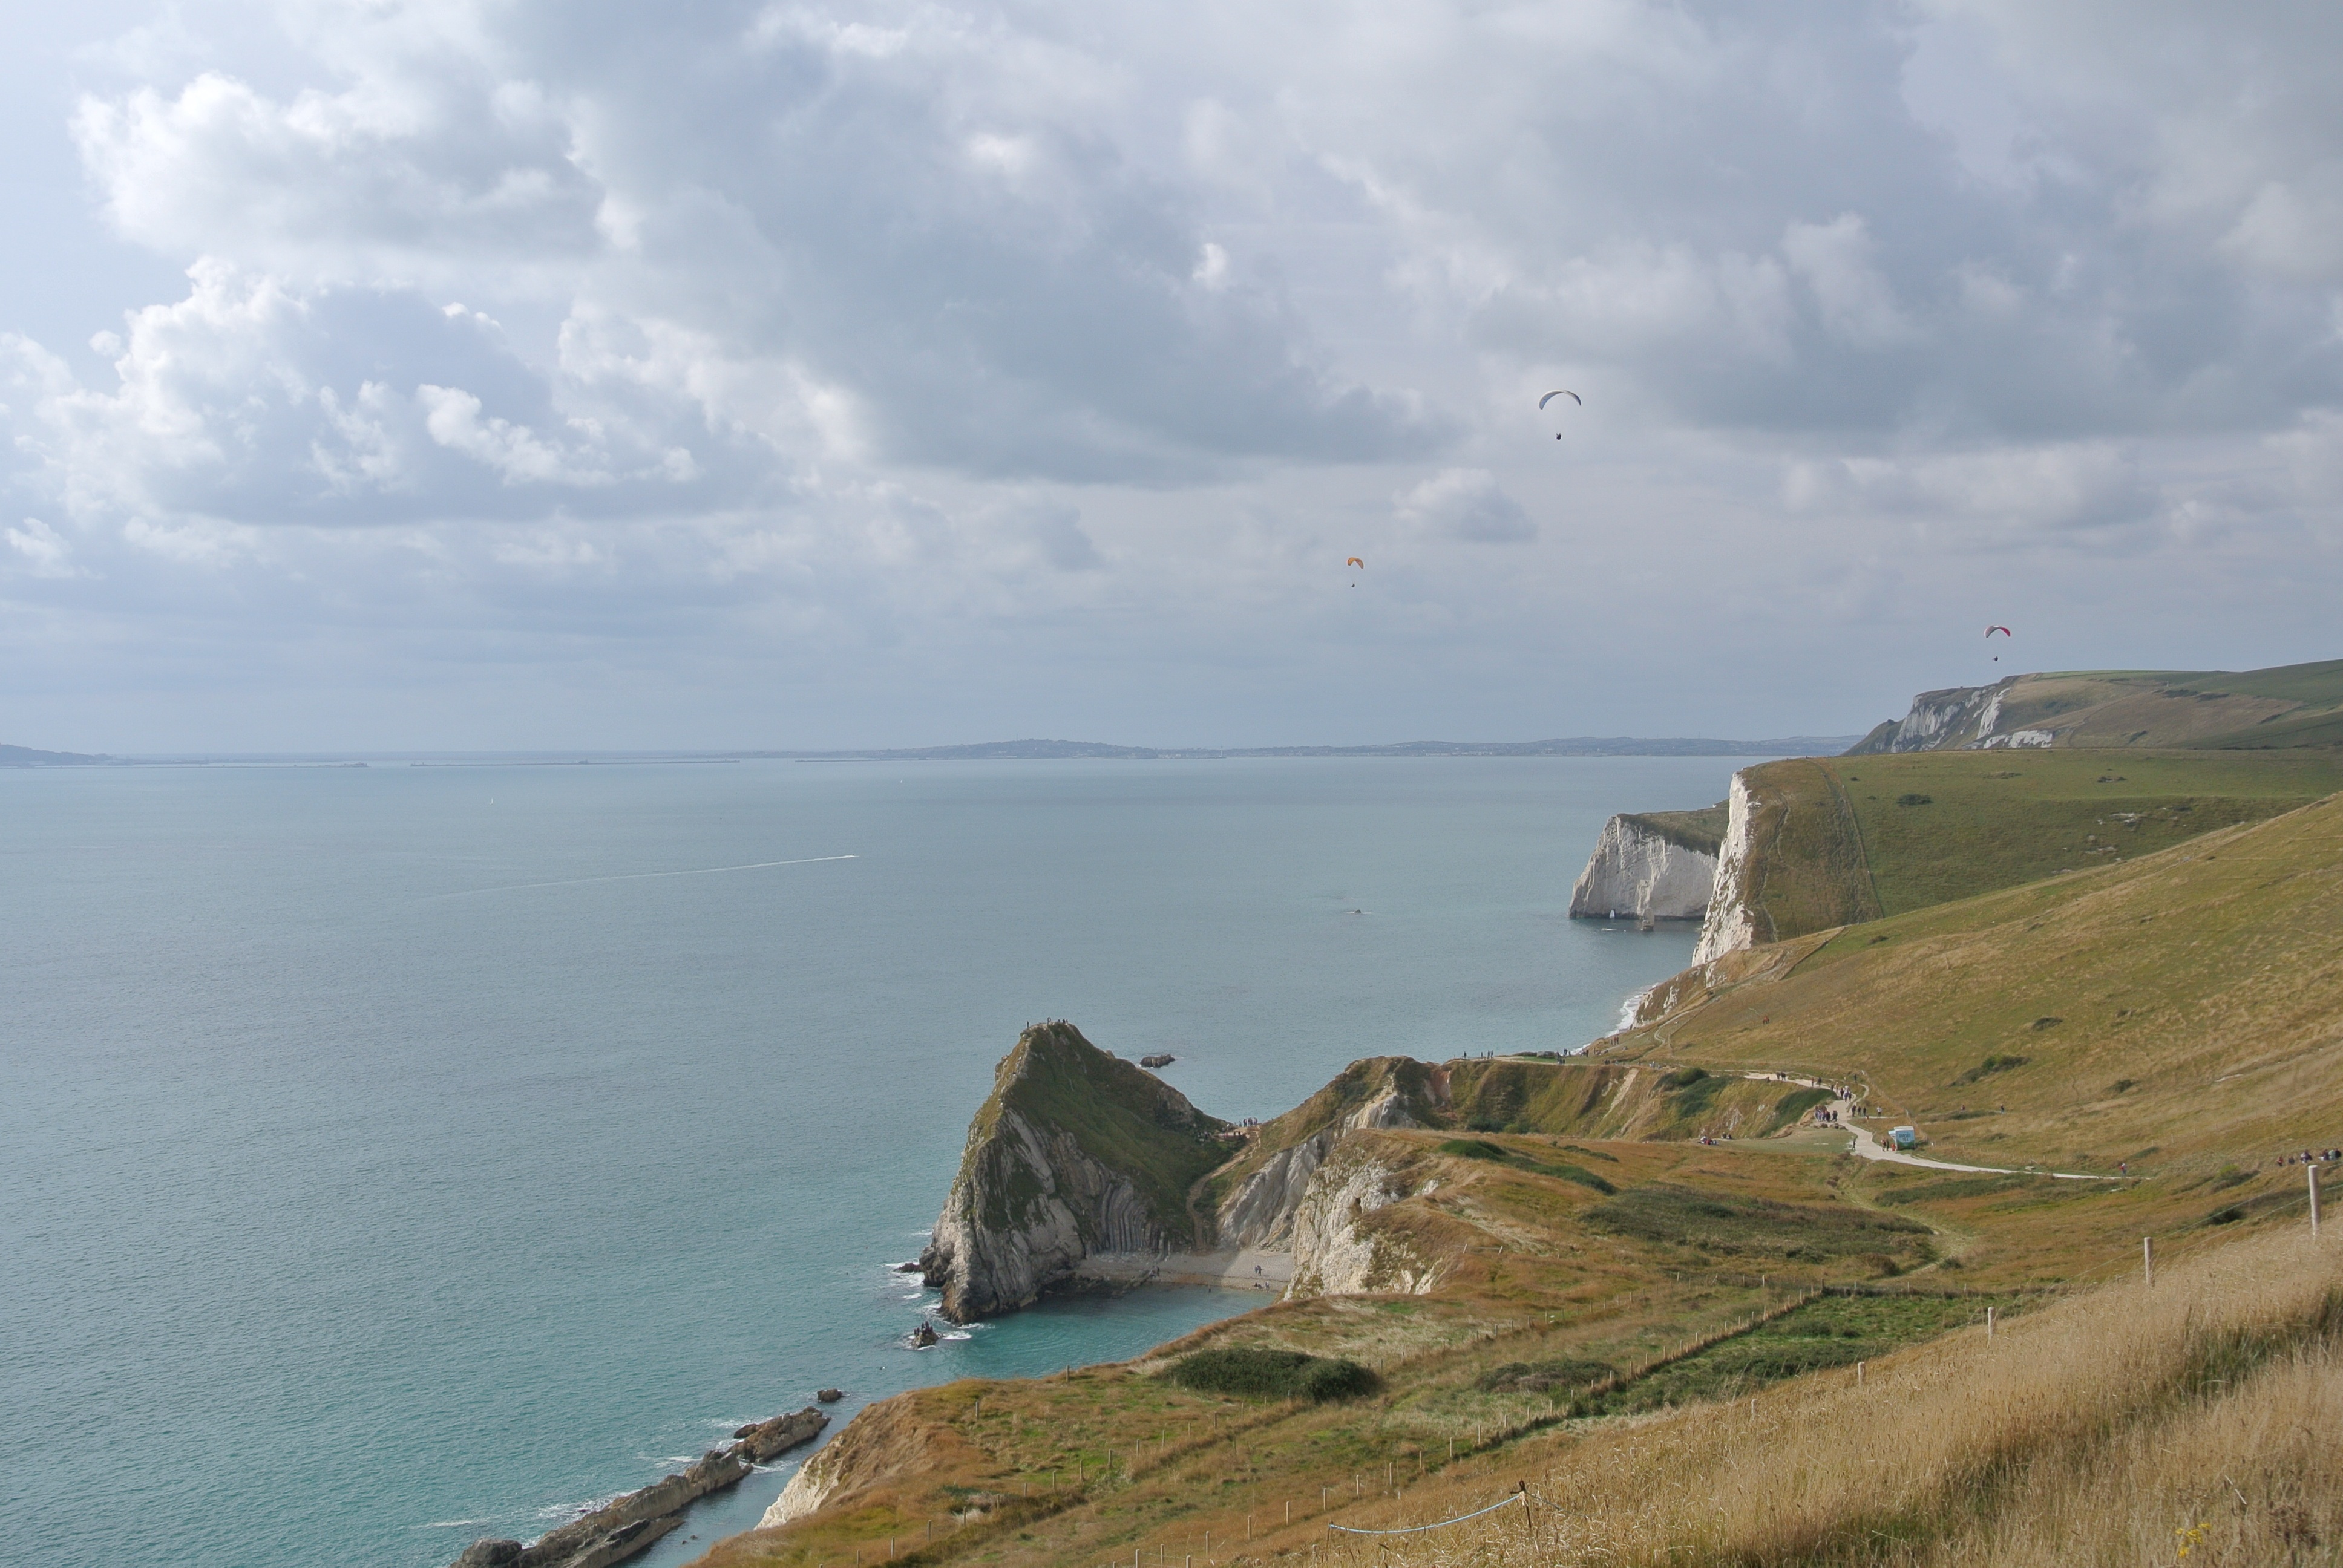
beach, landscape, sea, coast, ocean, horizon, cloud, shore, coastline, cliff, cove, tower, bay, reservoir, terrain, erosion, body of water, england, headland, english, loch, cape, dorset, jurassic, landform, geographical feature